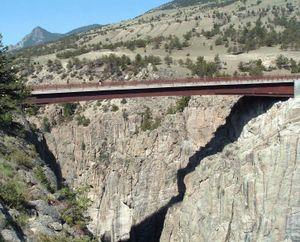
La forêt nationale de Shoshone est une forêt nationale des États-Unis s'étendant sur près de 10 000 km² dans l'État du Wyoming. Elle est la première forêt des États-Unis protégée par l'État fédéral. À l'origine partie intégrante de la réserve de Yellowstone Timberland, la forêt est délimitée à la suite d'une résolution votée par le Congrès et ratifiée en 1891 par le président Benjamin Harrison. Un total de quatre zones vierges et non exploitables se situe dans la forêt, protégeant ainsi plus de la moitié du territoire du développement humain. La forêt nationale de Shoshone possède une riche biodiversité rarement égalée dans les autres zones protégées ; elle abrite de nombreuses plaines de Artemisia tridentata, des forêts d'épicéas et de sapins et des zones montagneuses s'achevant en pics escarpés.